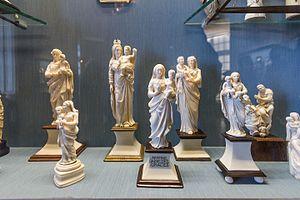
Château-Musée de Dieppe, Ivoires
Le château de Dieppe est situé en bord de mer dans la ville normande de Dieppe. Il accueille depuis 1923 le musée municipal de Dieppe.